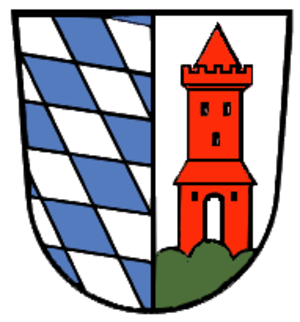
Guntzbourg est une ville de Bavière située dans l'arrondissement de Guntzbourg dans le district de Souabe.